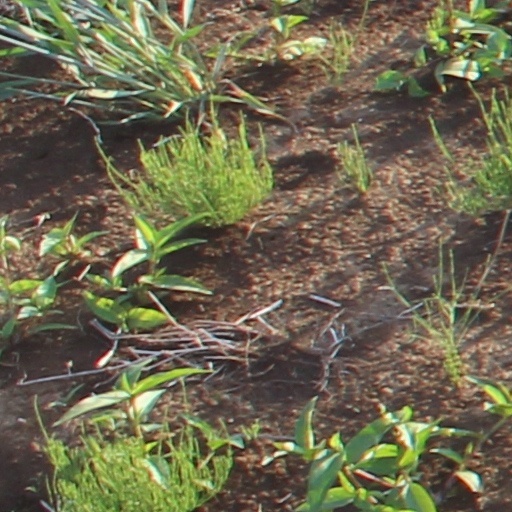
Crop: wheat